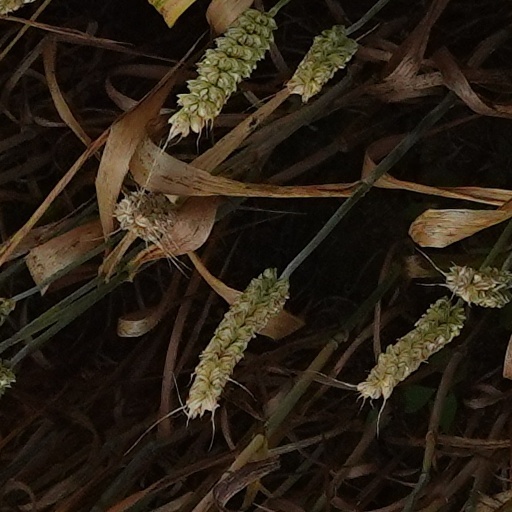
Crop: wheat